Scott Smith (activist)

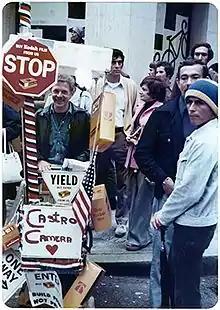
Scott Smith pushing shopping cart with Castro Camera signs at Gay Freedom Day Parade, 1976

Joseph Scott Smith (October 21, 1948 — February 4, 1995) was a gay rights activist best known for his romantic relationship with Harvey Milk, for whom he was a campaign manager.